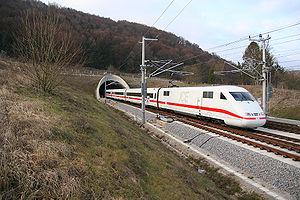
Le transport est le déplacement d'objets, de marchandises, ou d'individus d'un endroit à un autre. Les modes de transport incluent l'aviation, le chemin de fer, le transport routier, le transport maritime, le transport par câble, l'acheminement par pipeline et le transport spatial. Le mode dépend également du type de véhicule ou d'infrastructure utilisé. Les moyens de transport peuvent inclure les véhicules à propulsion humaine, l'automobile, la moto, le scooter, le bus, le métro, le tramway, le train, le camion, la marche à pied, l'ascenseur, l'hélicoptère, le bateau ou l'avion, etc. Le type de transport peut se caractériser par son appartenance au secteur public ou privé.